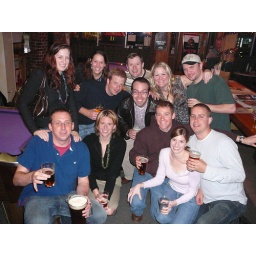
Props to the random girl in the bar who stood on a chair to take this picture.